Gavin Campbell (music producer)

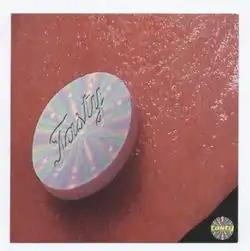
Promotional card of a Tasty party (1994)

Gavin Campbell was a renowned DJ at many Melbourne clubs of the 1980s and 1990s, including the highly successful Razor, along with Tasty, Savage, Bump! and others.